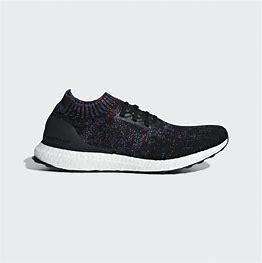
Brand: Adidas
Model: Ultraboost Uncaged